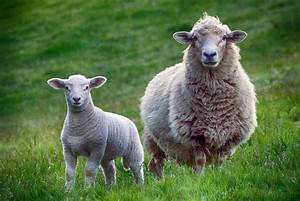
Label: pecora